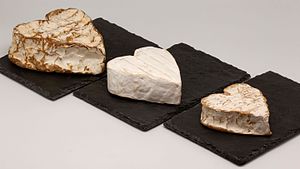
Neufchâtel (ost)
Typiske hjerteformede oste fra Neufchâtel
Neufchâtel er en ost, som stammer fra Neufchâtel-en-Bray, Normandiet, Frankrig. Det er en af de ældste, franskproducerede oste, idet det antages, at den kan dateres tilbage til det sjette århundrede. Den er af udseende lig Camembert, med en tør, hvid overflade, men den er mere salt og skarp i smagen. Den har en aroma og smag af svampe. Den sælges ofte i hjerteformede stykker, men findes også i andre varianter. Den modner i løbet af 8 - 10 uger.